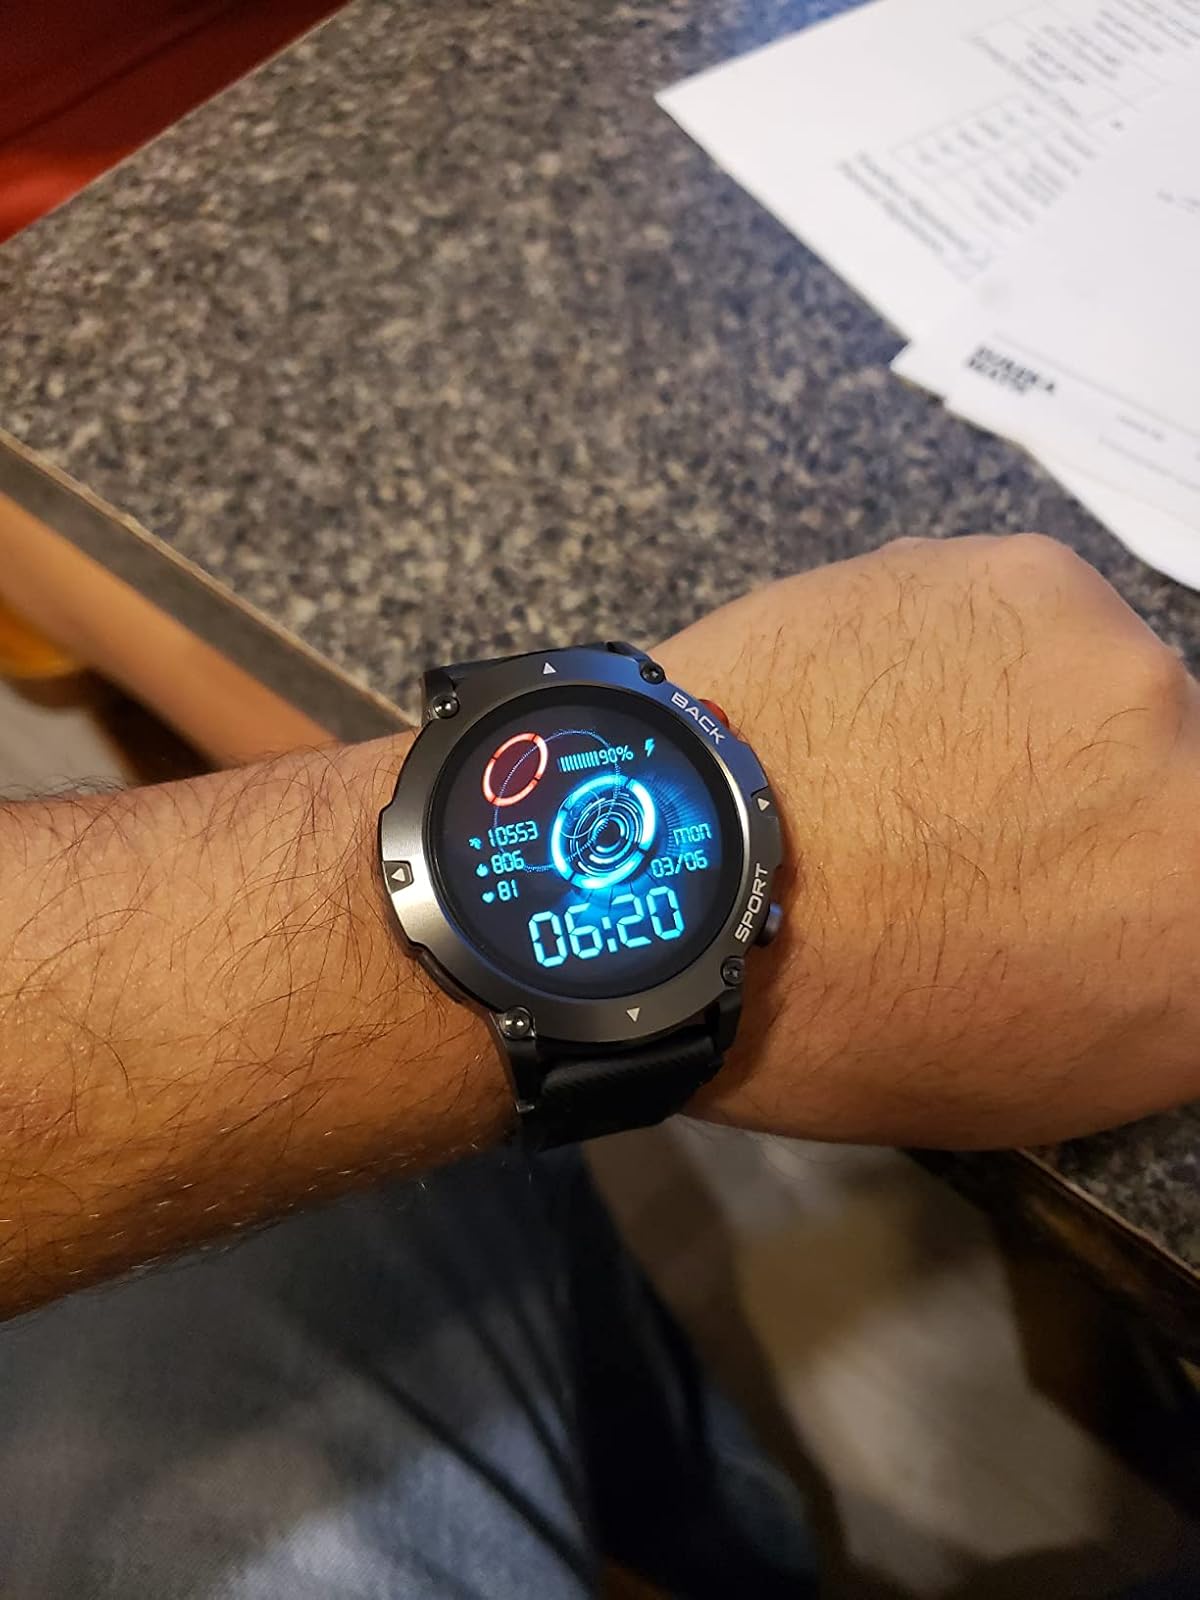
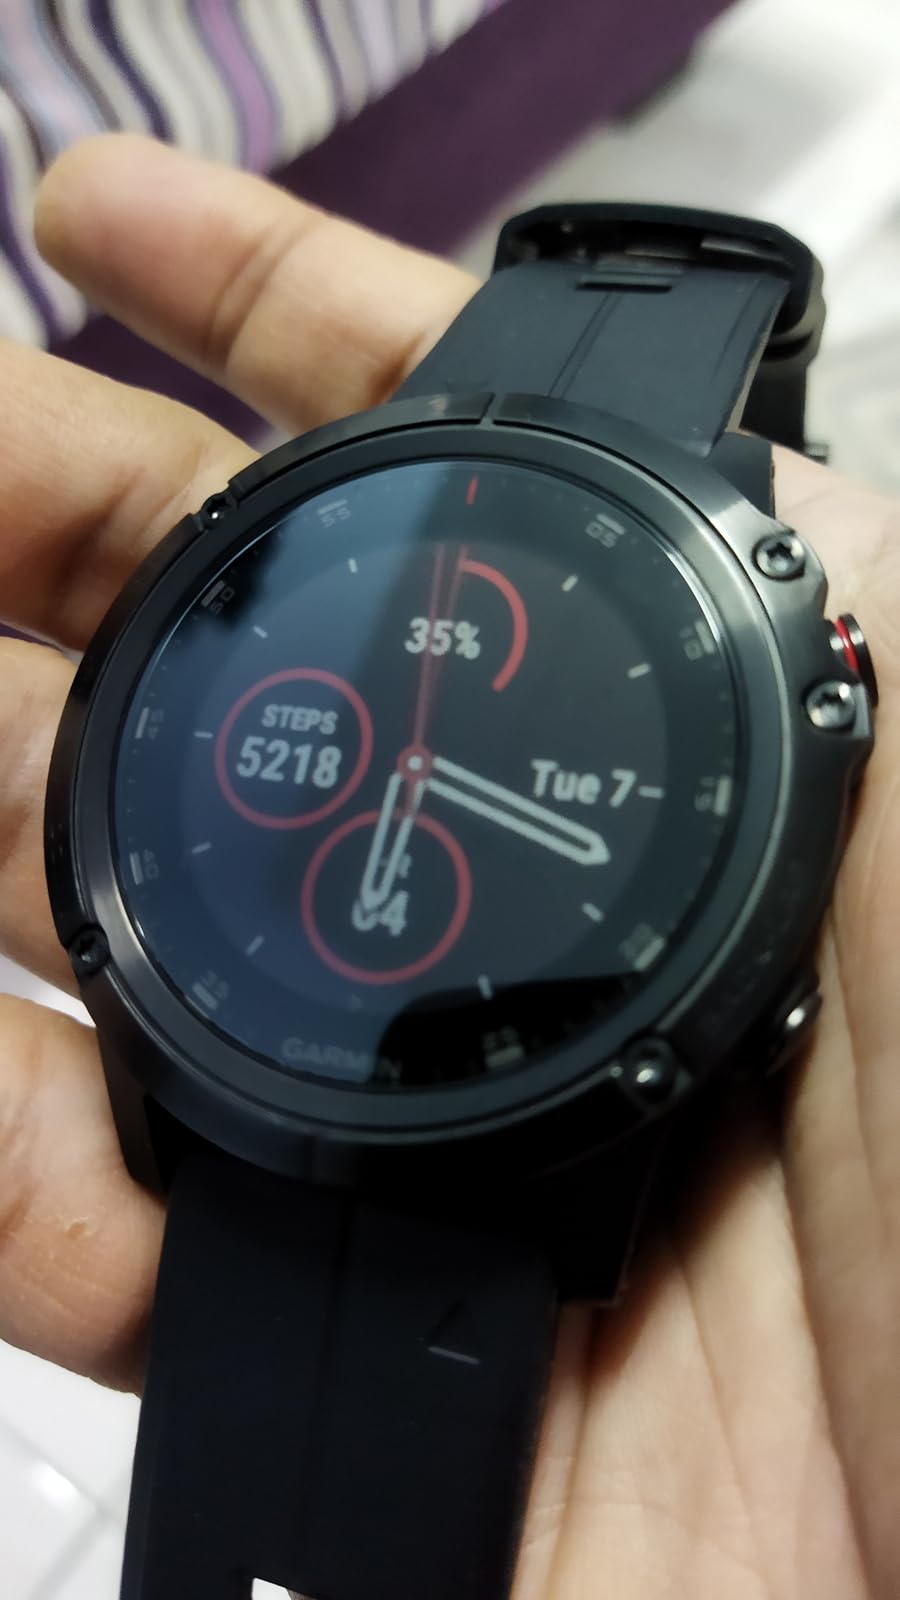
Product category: smartwatch
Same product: no